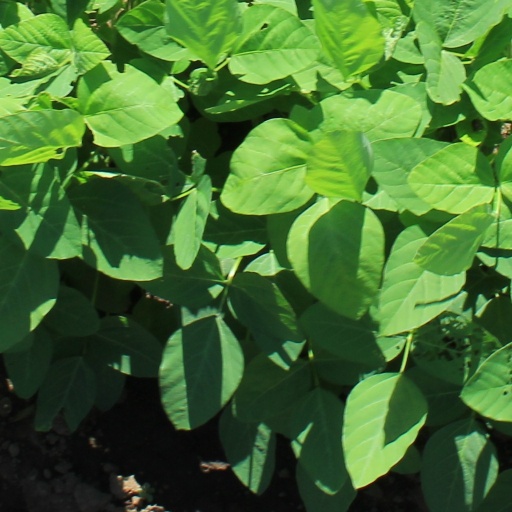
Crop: soybean